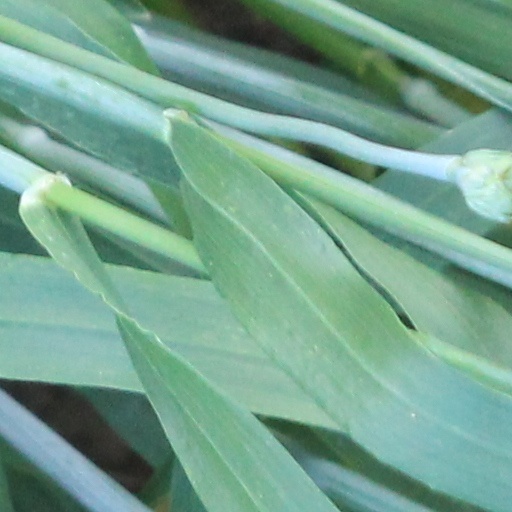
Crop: wheat